Feiz ha Breiz

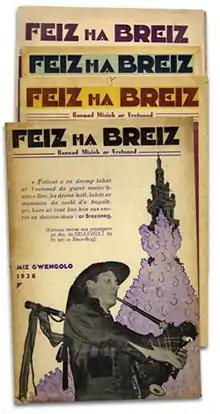
Feiz ha Breiz.

Feiz ha Breiz (Faith and Brittany) is the principal weekly journal in the Breton language. It originally appeared from 1865 to 1884, then was revived from 1899 to 1944, and then again from 1945 onwards.